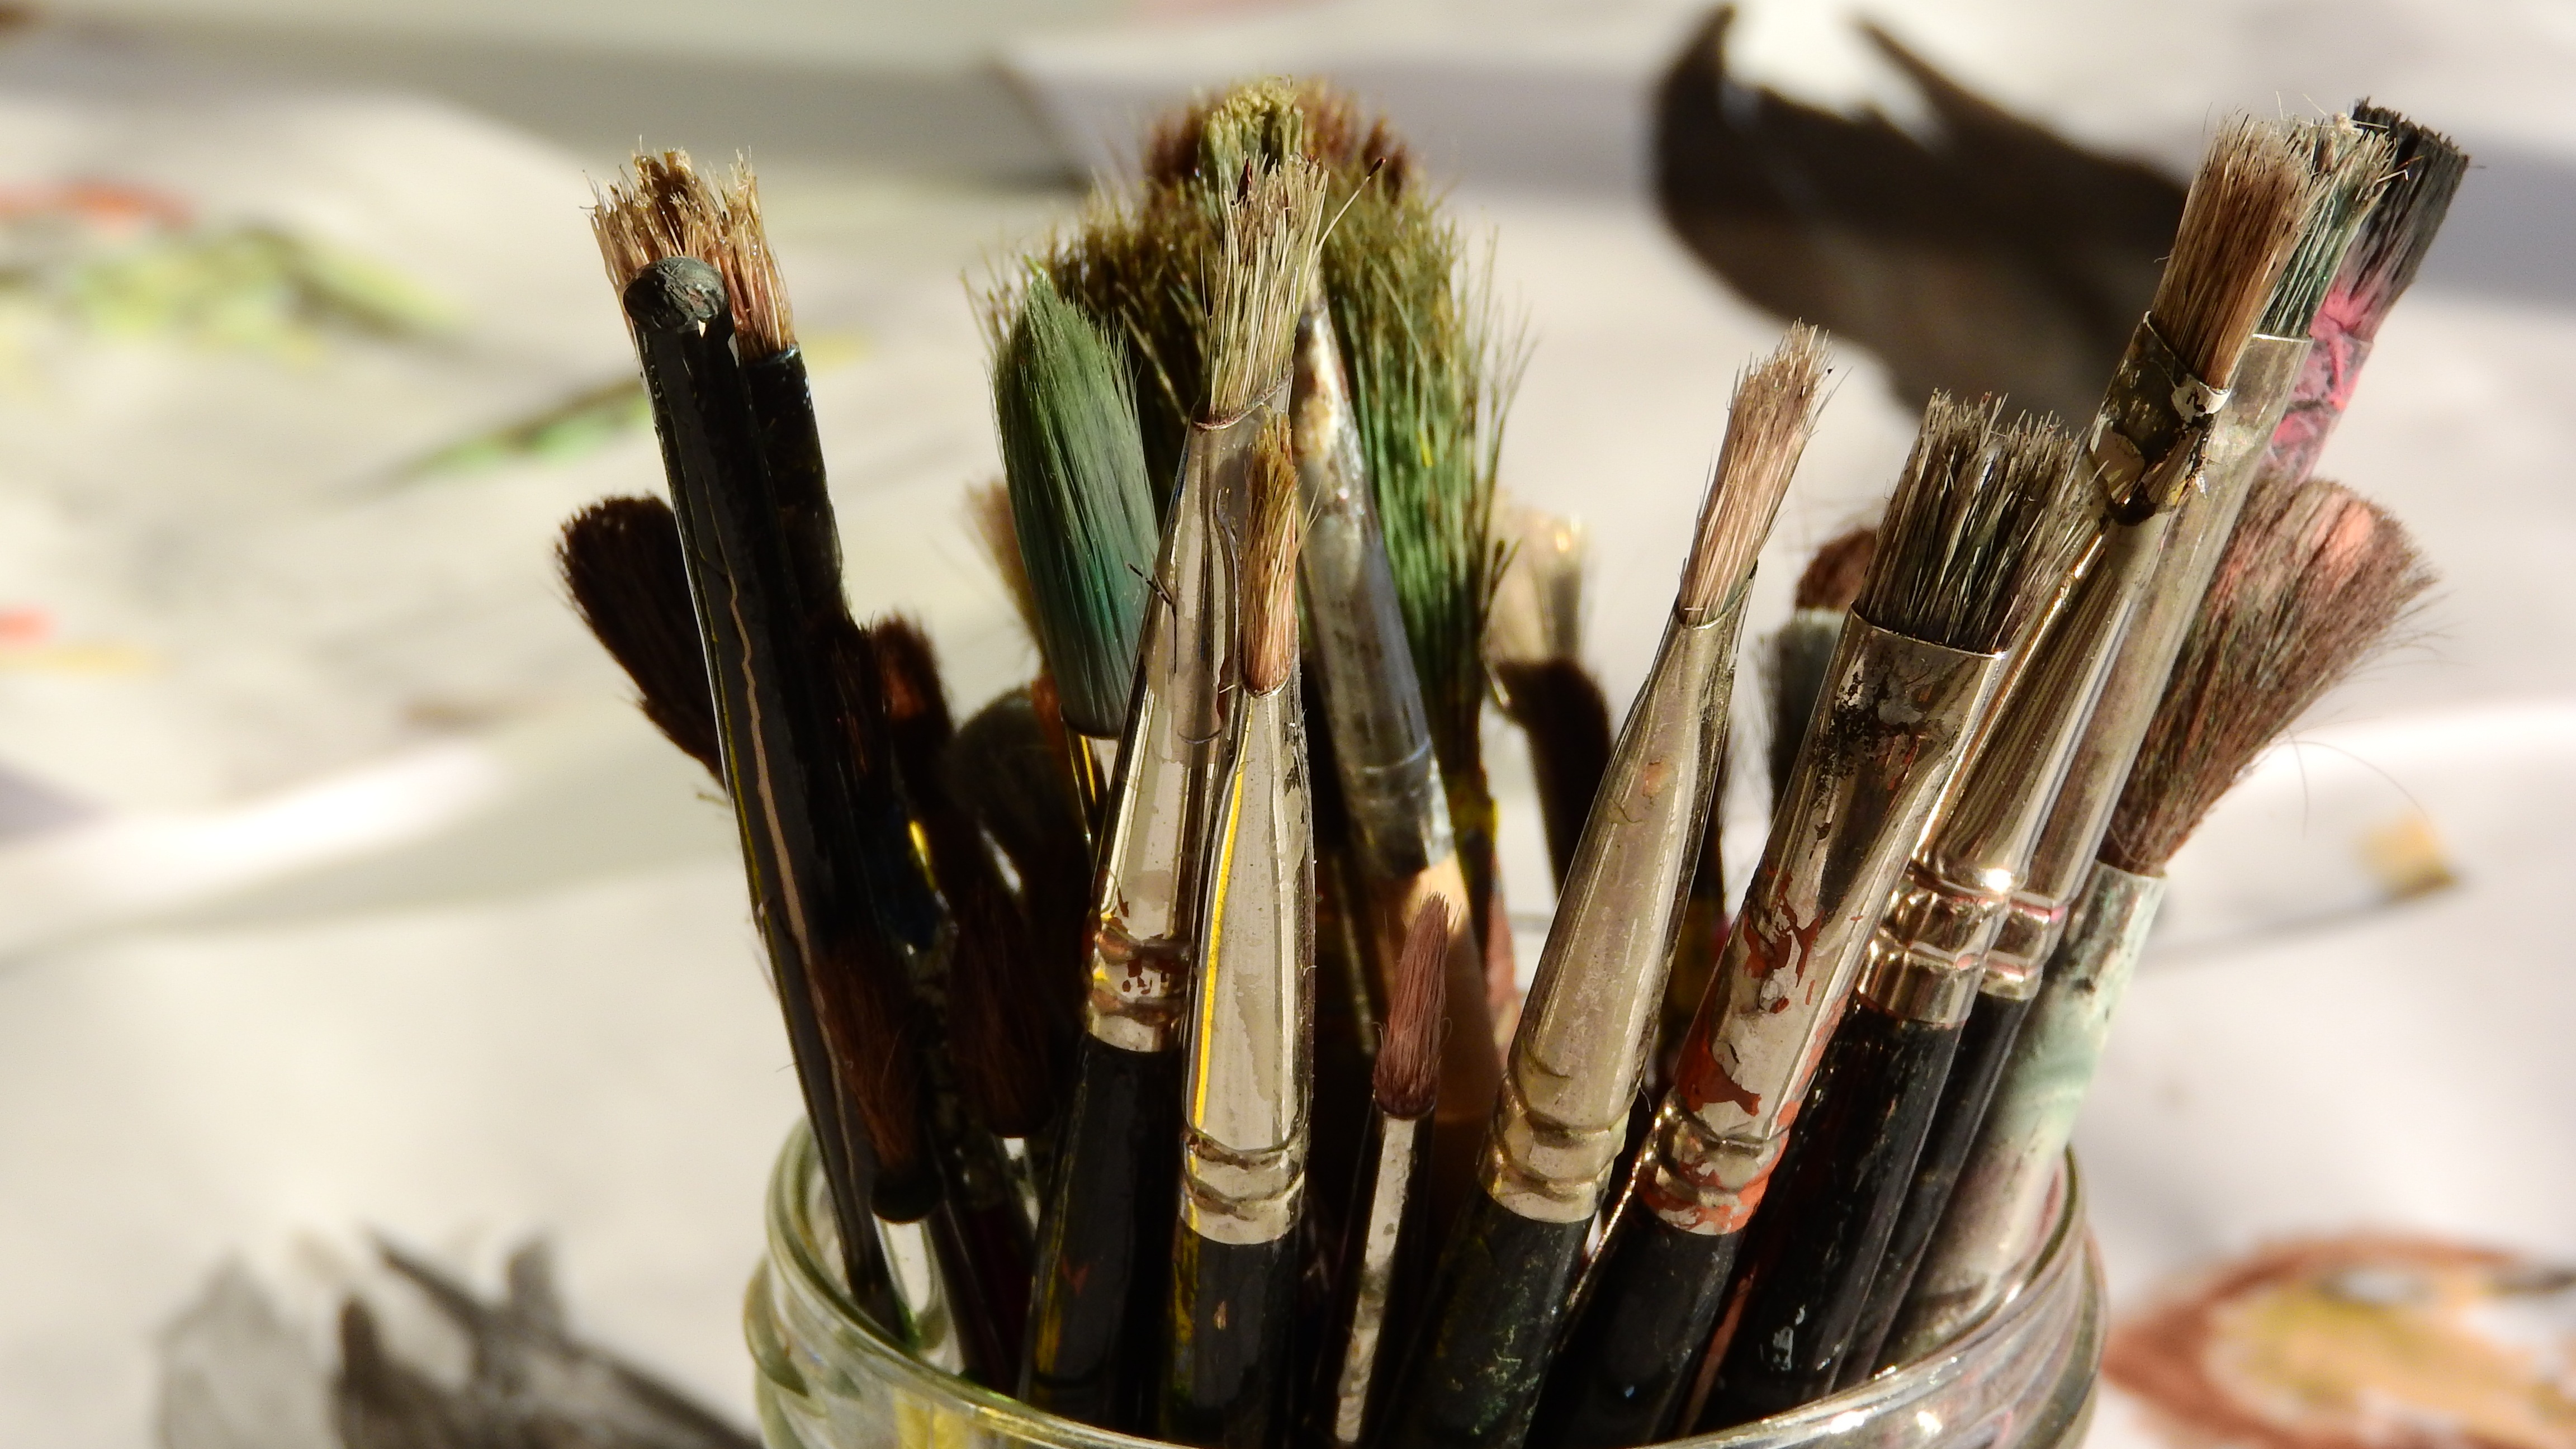
plant, flower, brush, food, produce, paint, painting, close up, macro photography, flavor, flowering plant, land plant, art education